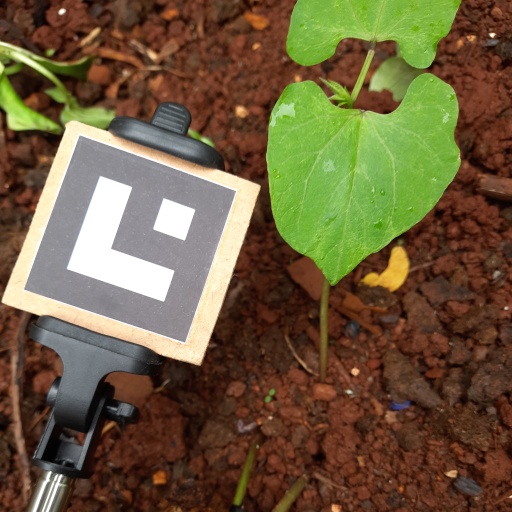
Observations: flat surface, no eating holes, with water drops, under shade